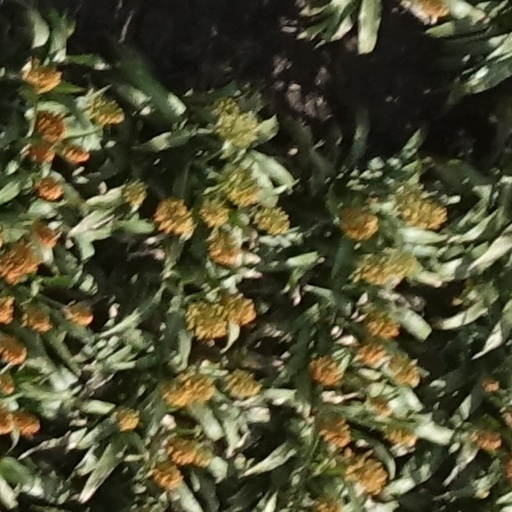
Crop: sorghum